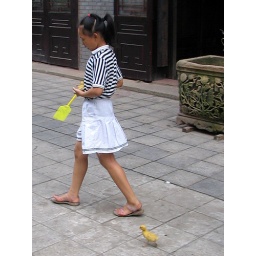
a girl and her pet duckling walk down the street in changsha